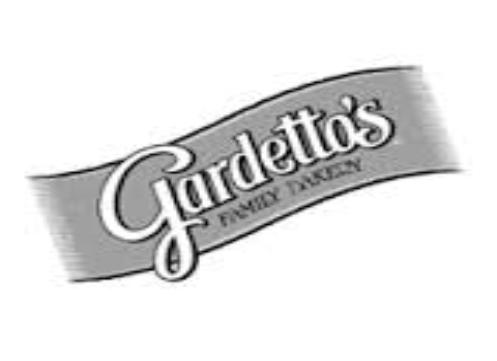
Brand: Gardetto's
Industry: Food